Viktorija Vengreviča

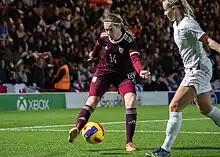

Viktorija Vengreviča (born 6 August 1997) is a Latvian footballer who plays as a midfielder for Daugavpils and the Latvia national team.